Never again

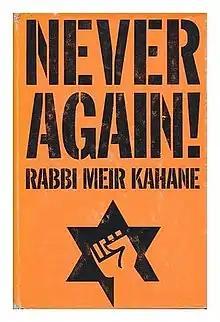
"Never Again! A Program for Survival" (1972)

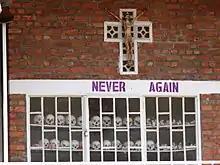
Never Again memorial to the Rwandan genocide

According to Hans Kellner, "Unpacking the semantic contents of 'Never Again' would be an enormous task. Suffice it to say that this phrase, despite its non-imperative form as a speech act, orders someone to resolve that something shall not happen for a second time. The someone, in the first instance, is a Jew; the something is usually called the Holocaust." Kellner suggests that it is related to the "biblical imperative of memory" (zakhor), in Deuteronomy 5:15, "And remember that thou wast a servant in the land of Egypt, and that the Lord thy God brought thee out thence through a mighty hand and by a stretched out arm." (In the Bible, this refers to remembering and keeping Shabbat). It is also closely related to the biblical command in Exodus 23:9: "You shall not oppress a stranger, for you know the feelings of the stranger, having yourselves been strangers in the land of Egypt."